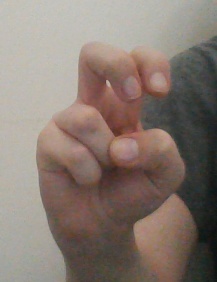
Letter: toot